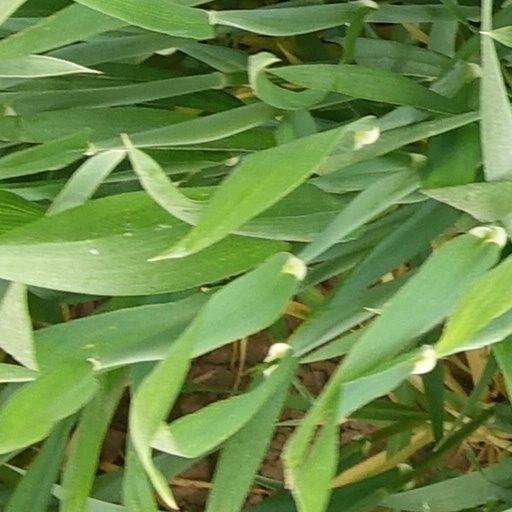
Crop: wheat